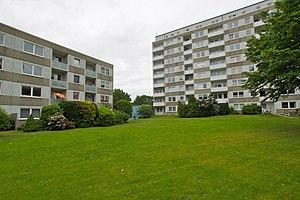
Hambourg (Sülldorf), Allemagne: HLM dans la rue Op 'n Hainholt